Folkert de Roos

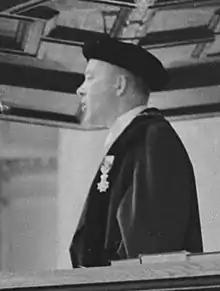
de Roos in 1963

Folkert de Roos (3 September 1920 – 12 July 2000) was a Dutch economist and Professor of Economics at the Vrije Universiteit in Amsterdam.